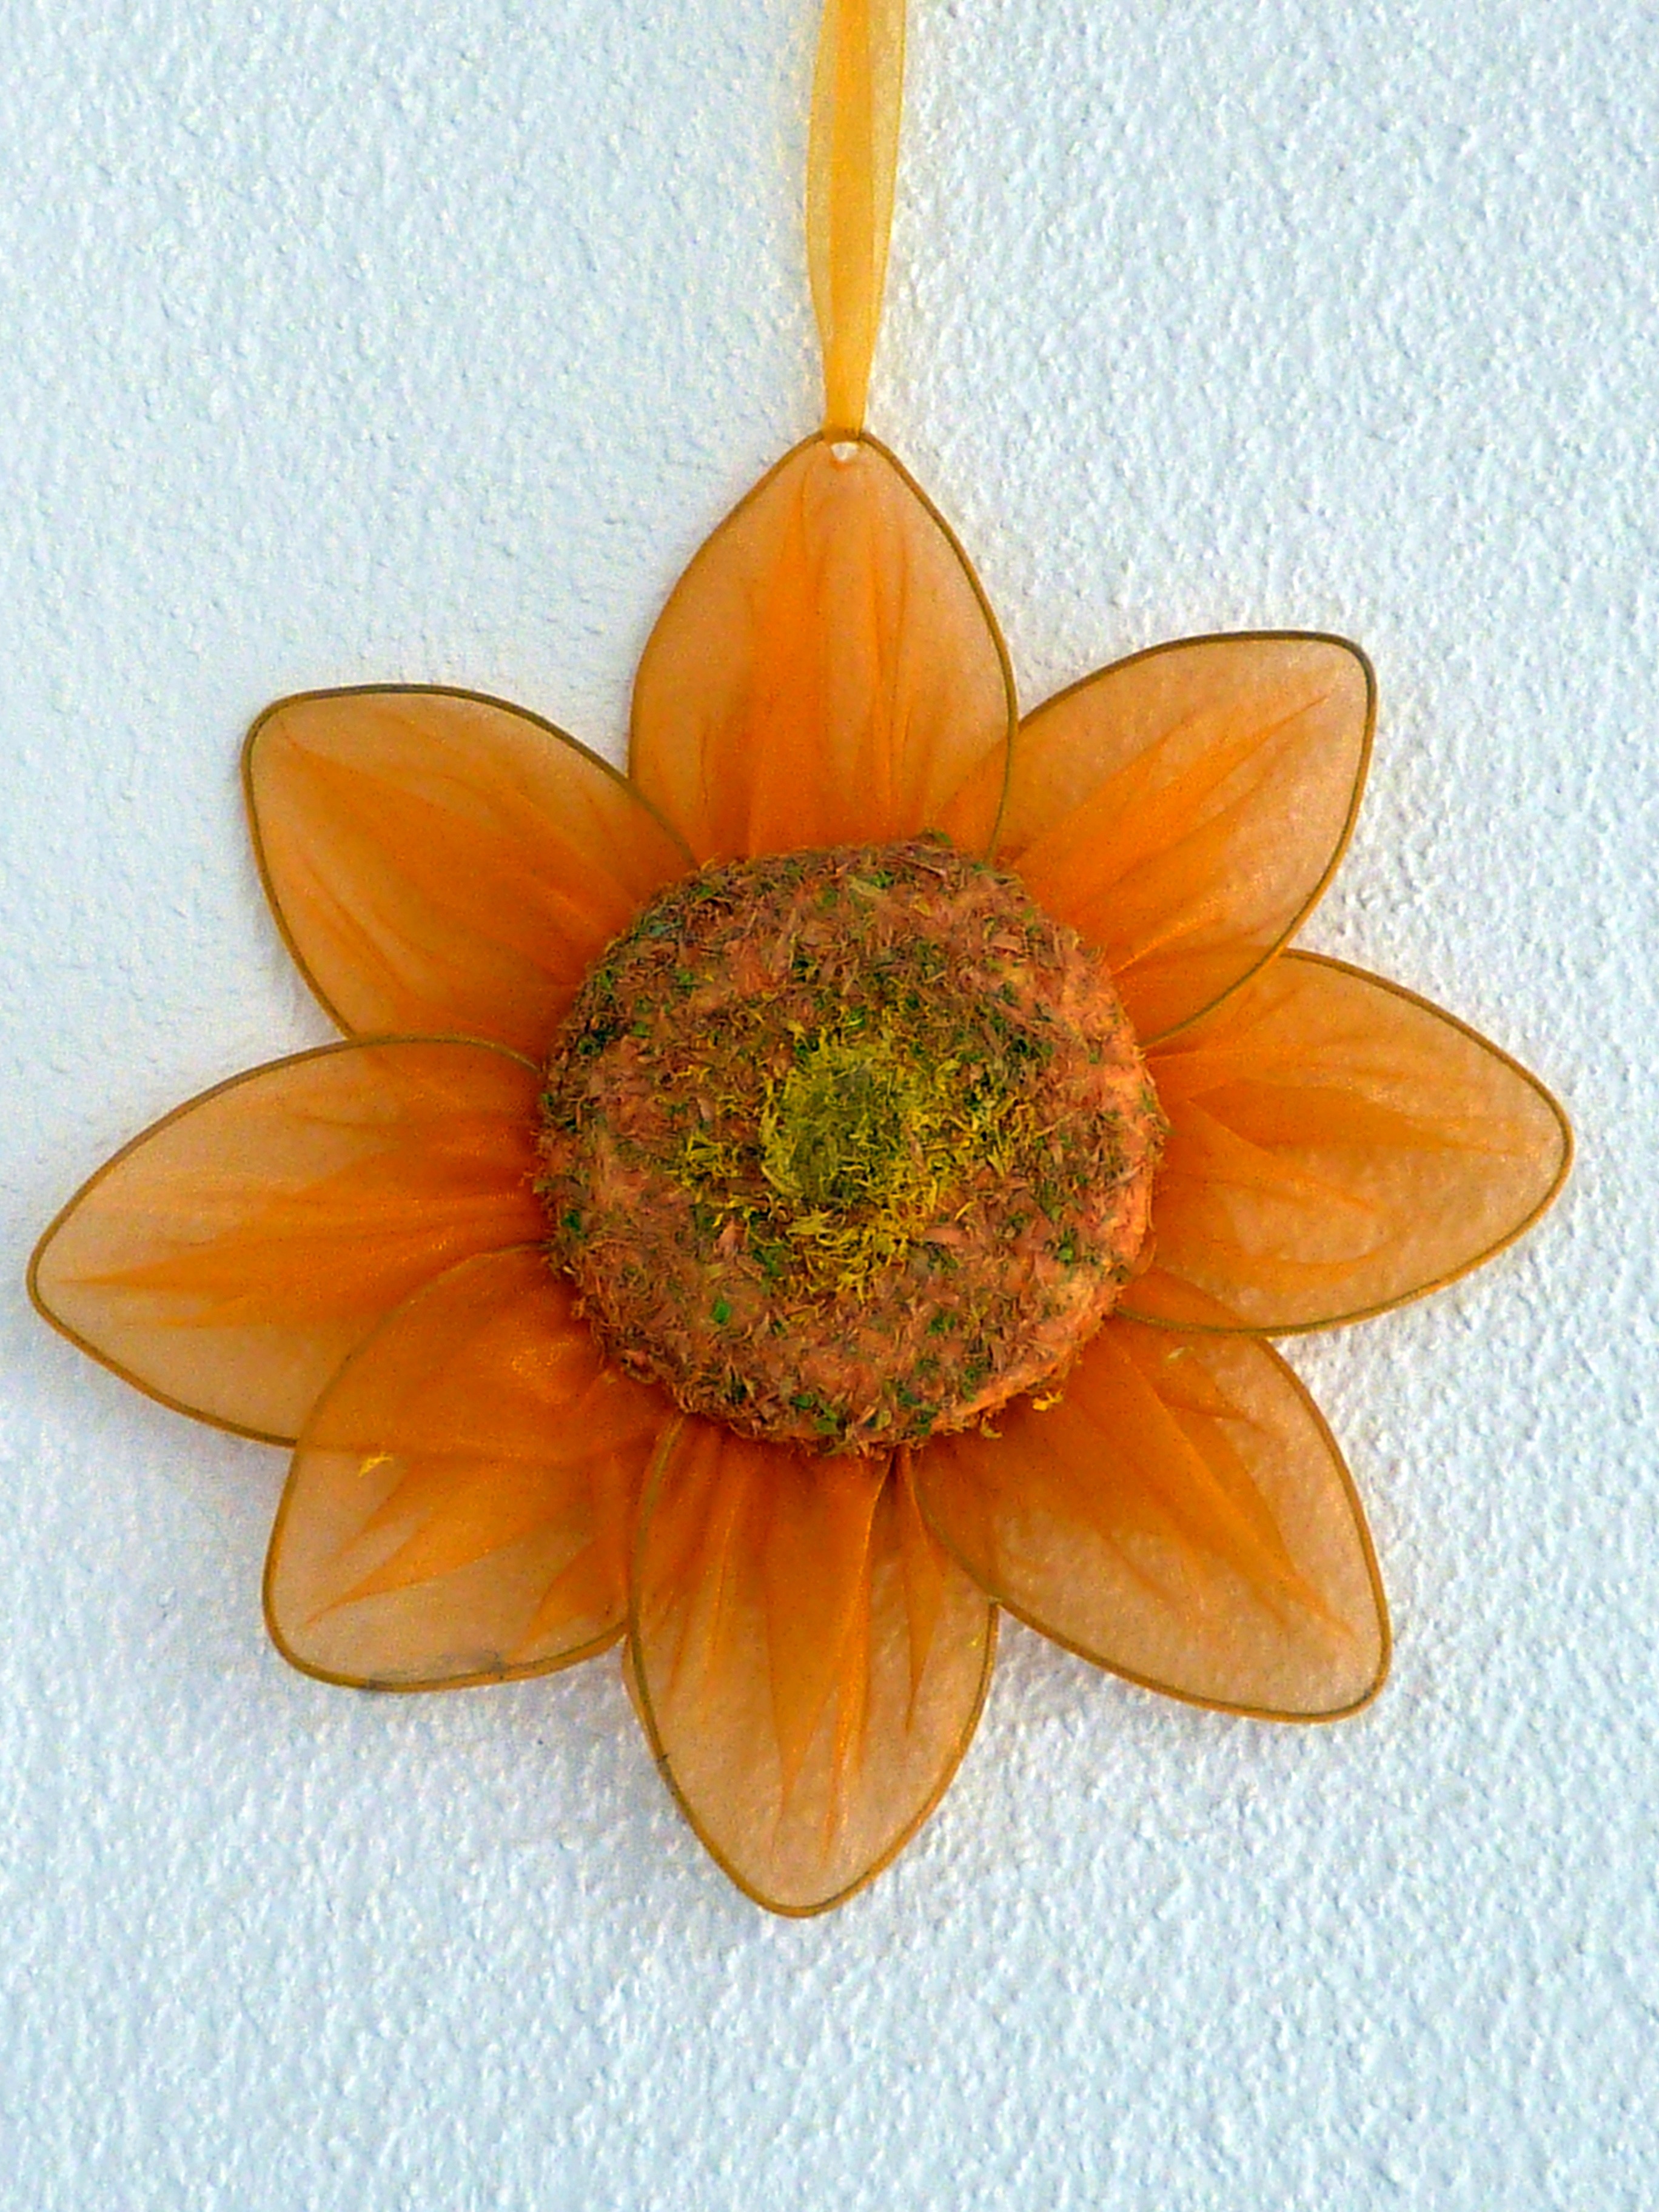
blossom, plant, leaf, flower, petal, bloom, decoration, orange, food, produce, yellow, hang, flowering plant, land plant